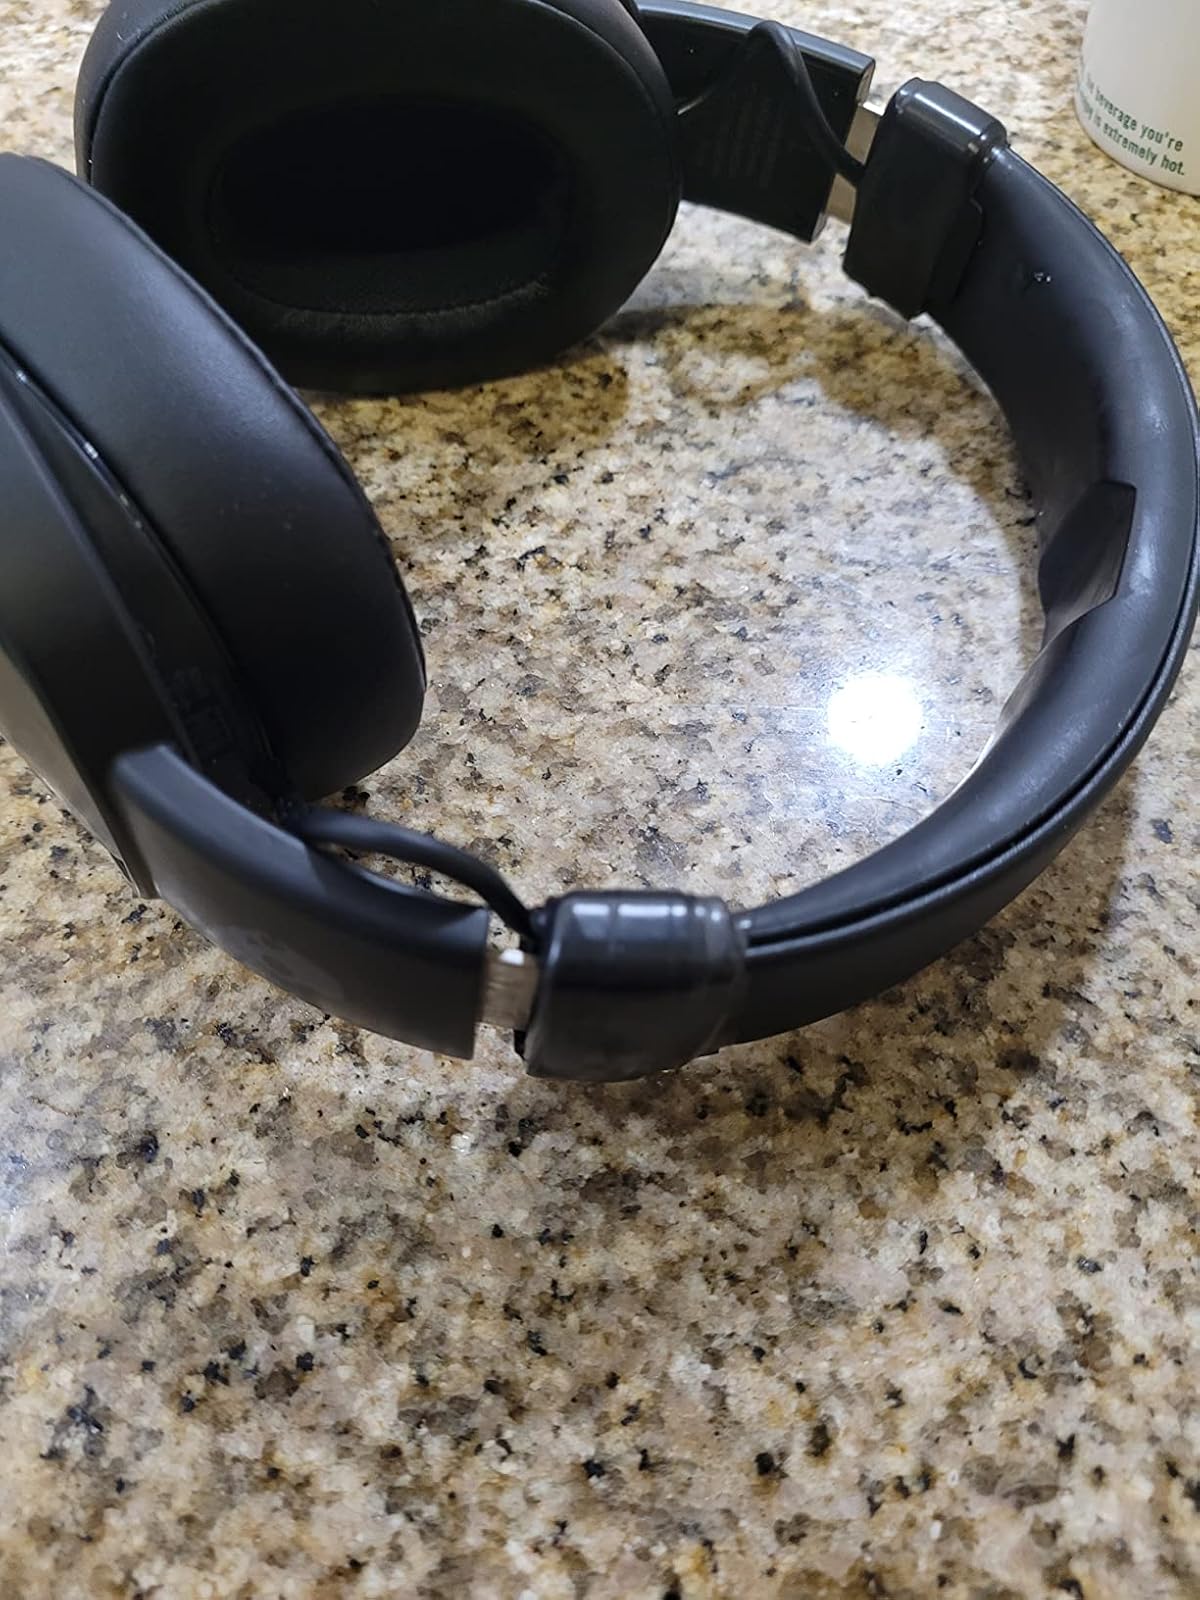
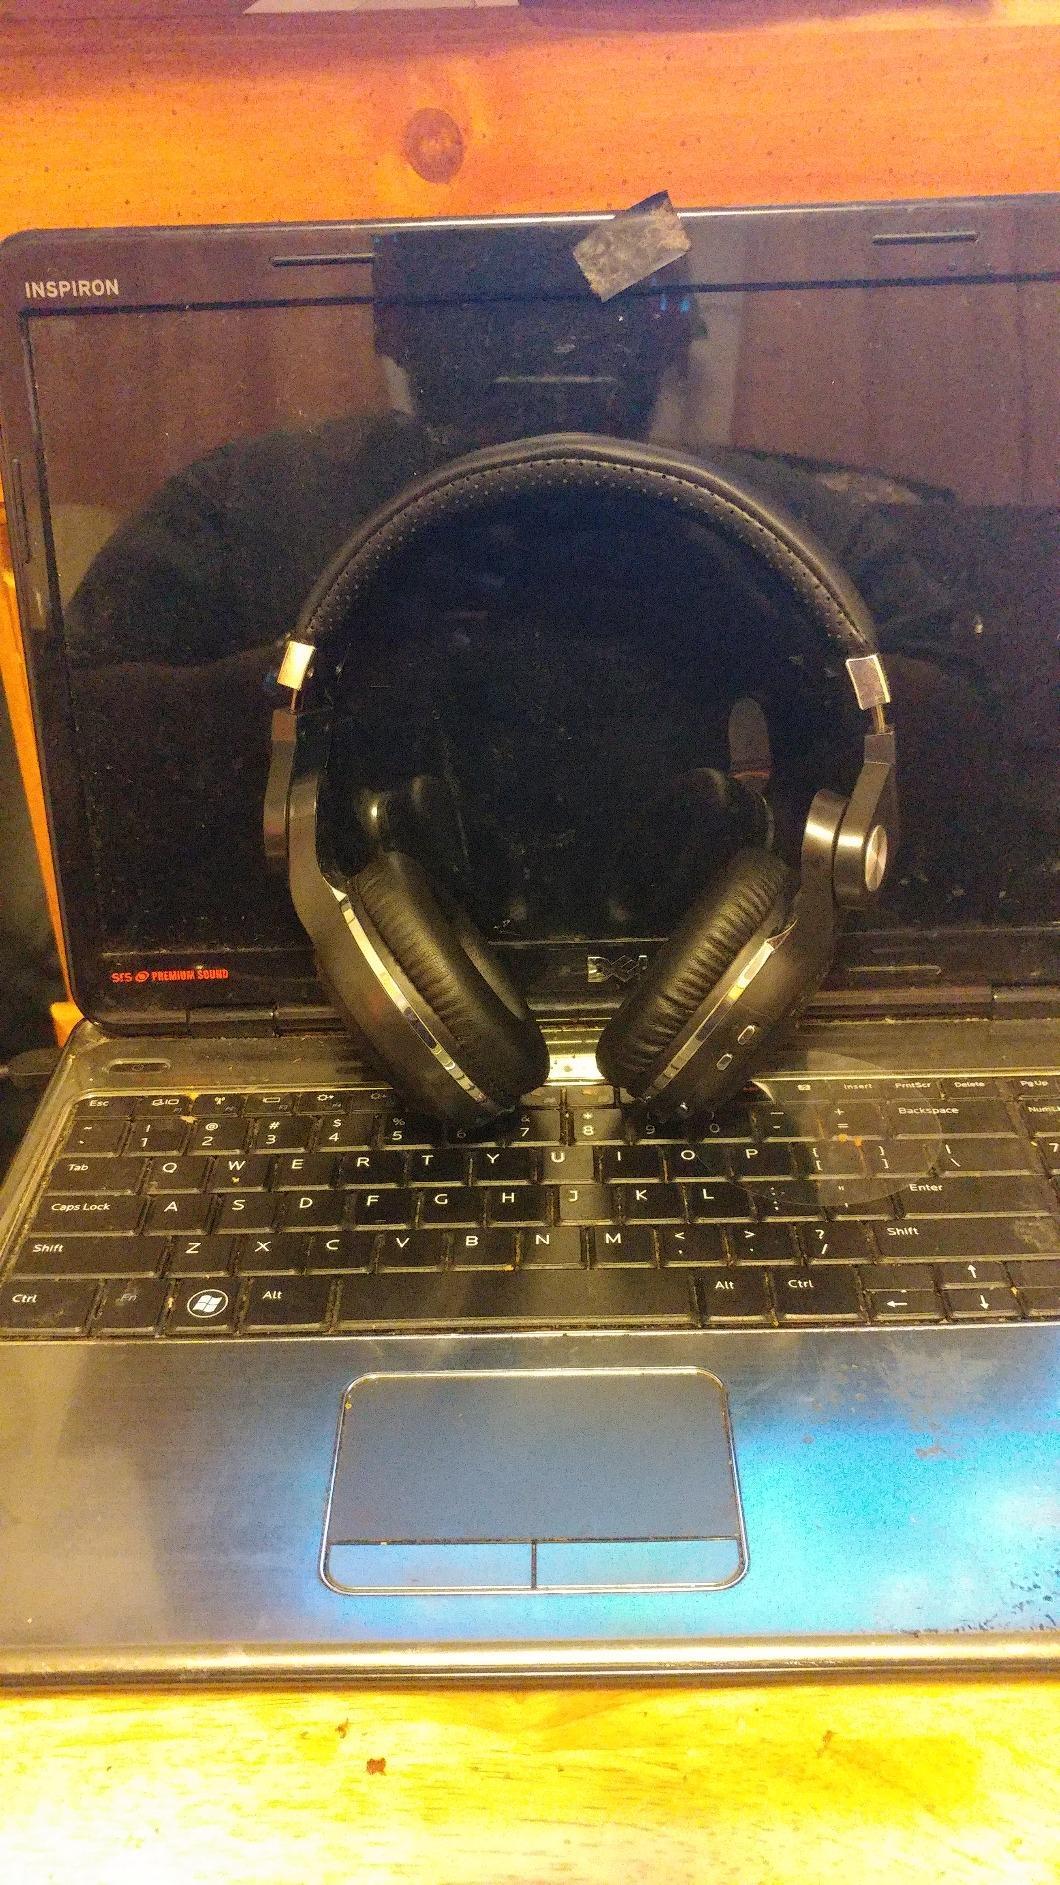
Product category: headphones
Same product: no